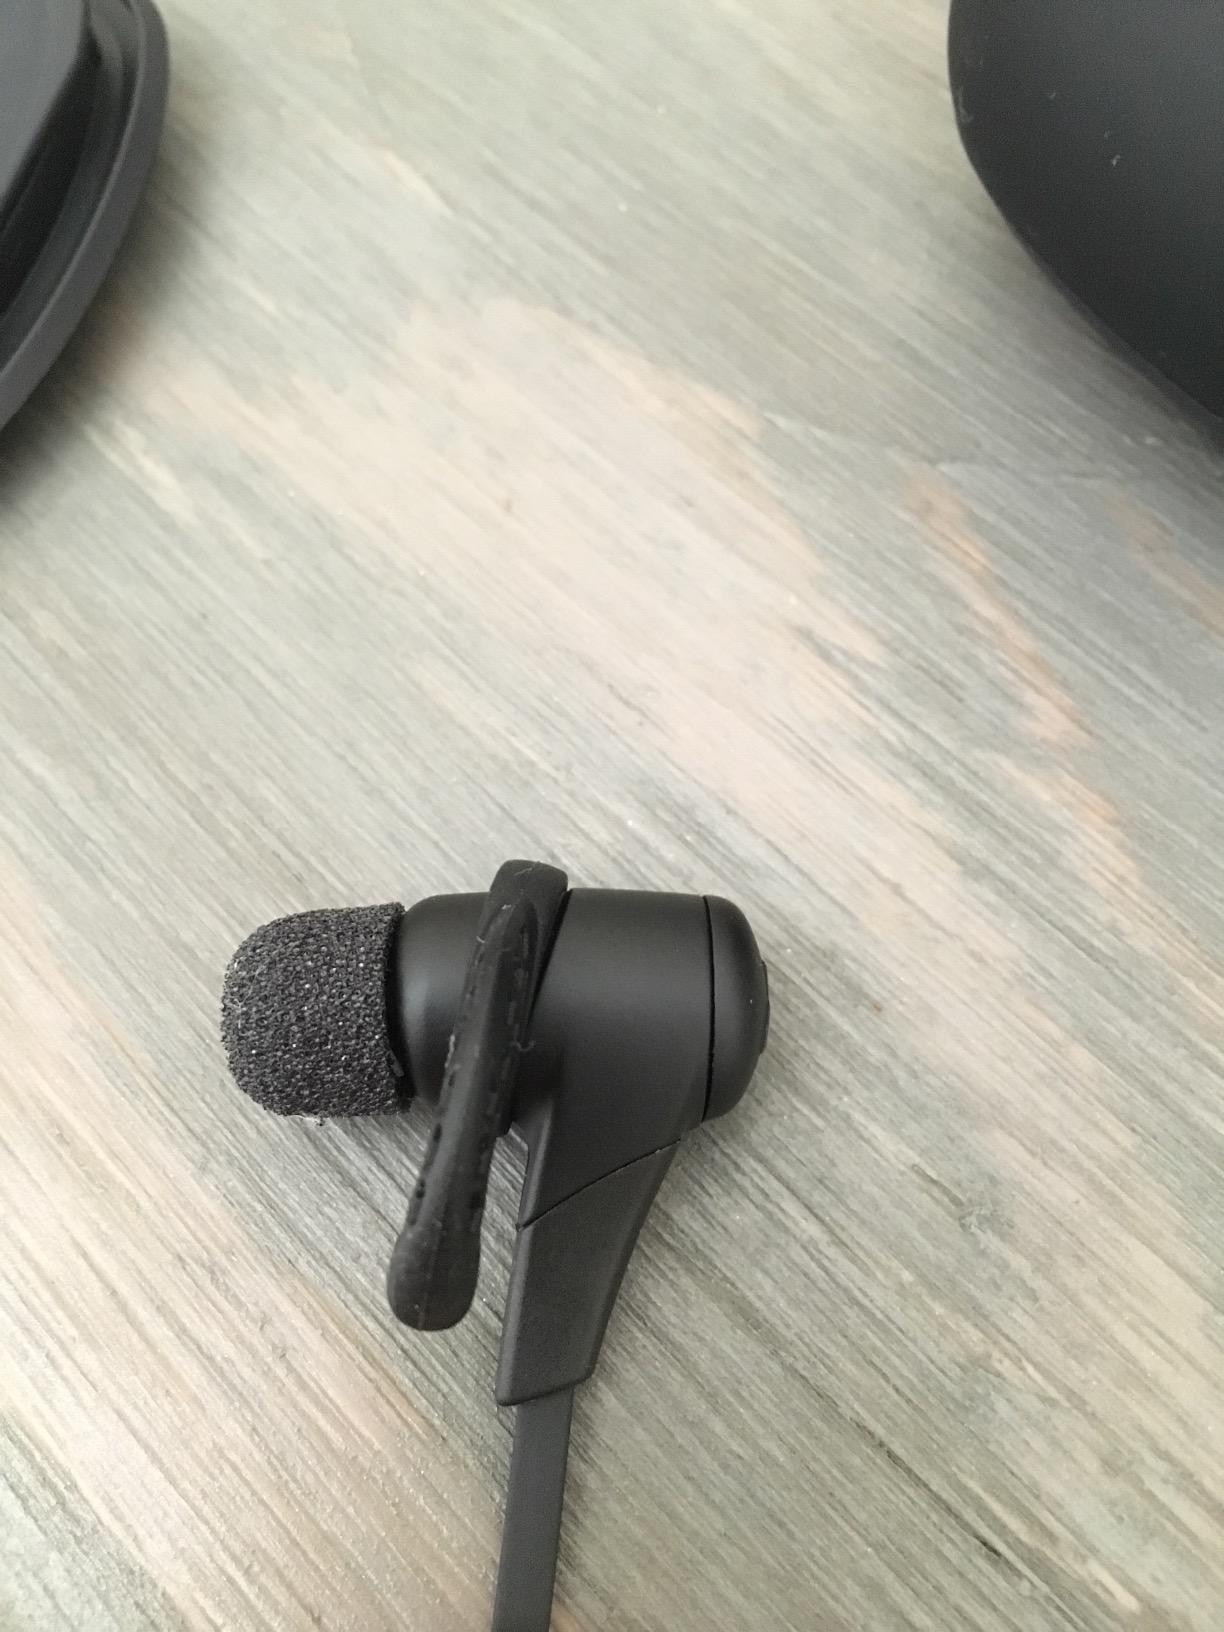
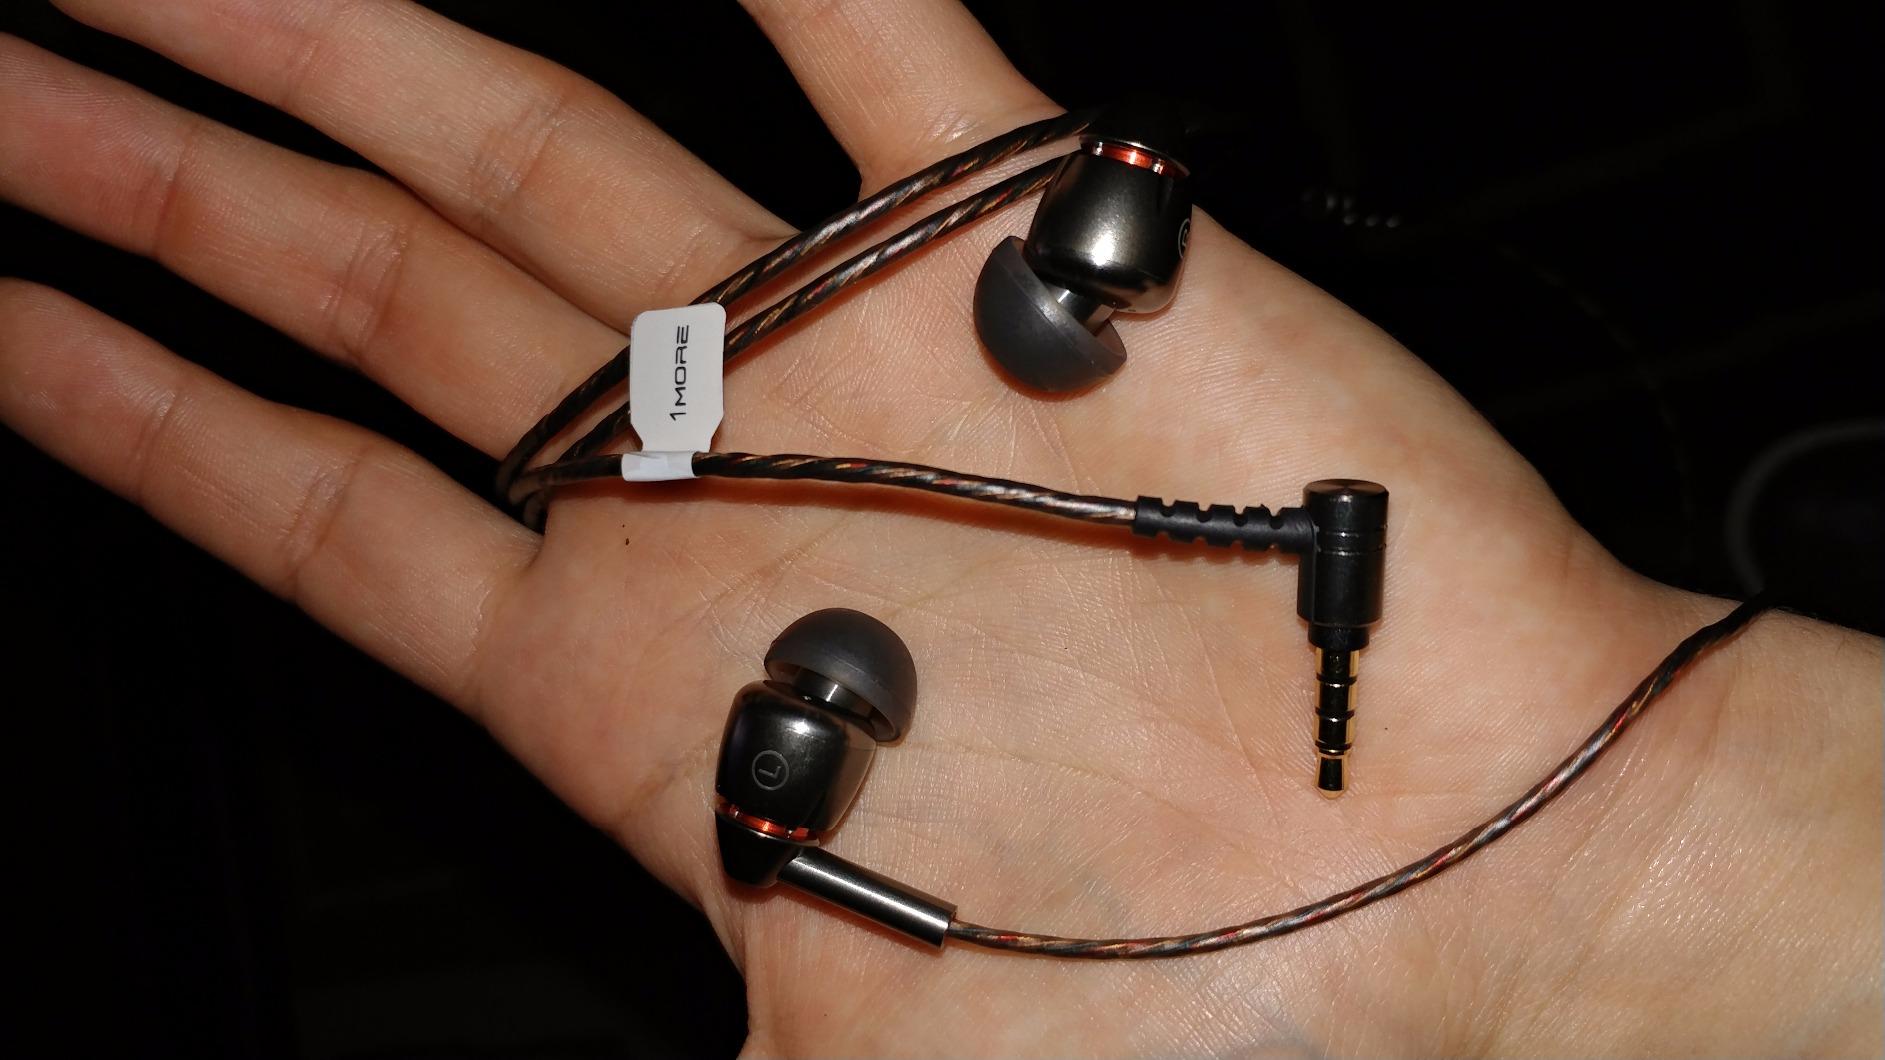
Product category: headphones
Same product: no